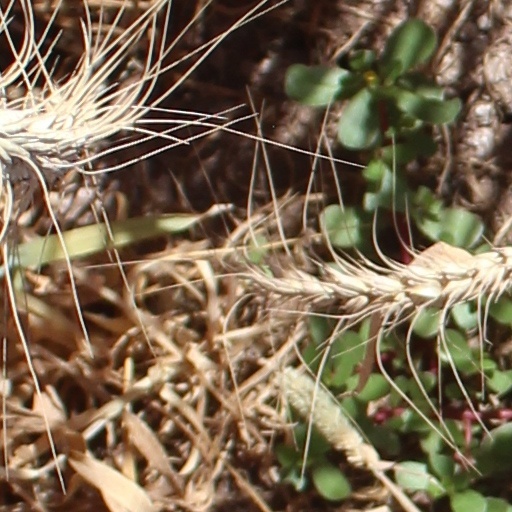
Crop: wheat